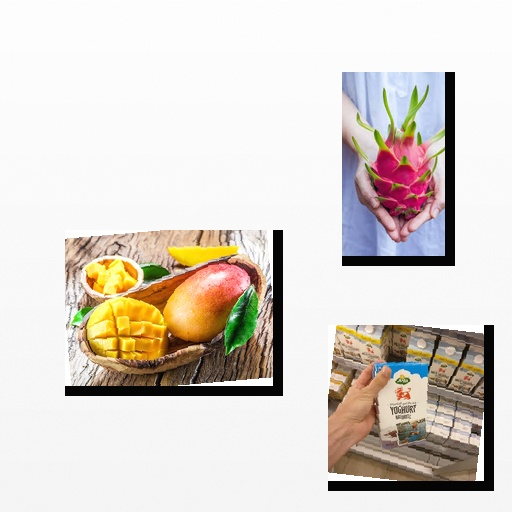
Food items: natural_yogurt, dragon_fruit, mango